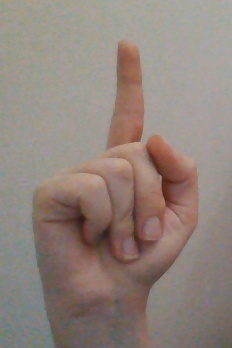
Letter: bb